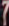
Number: 7